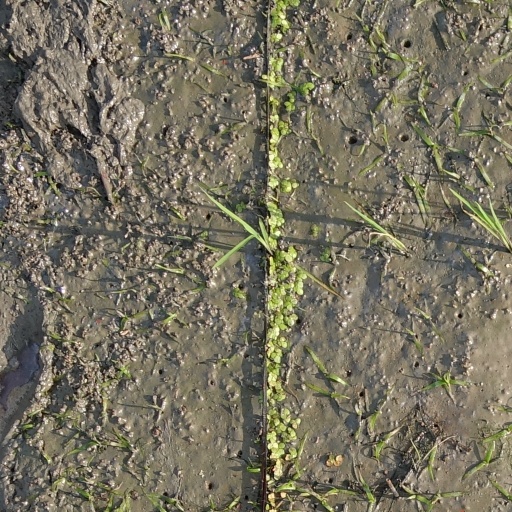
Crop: rice